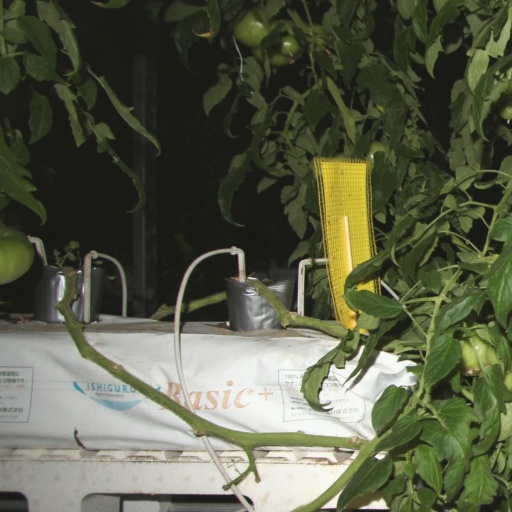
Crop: tomato